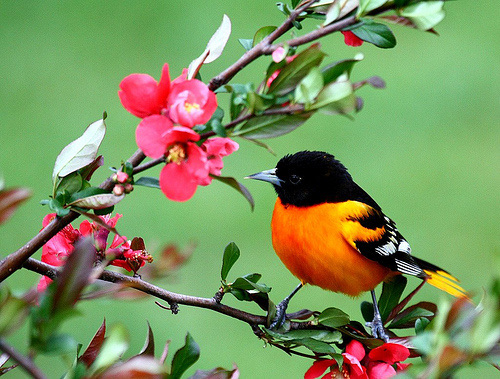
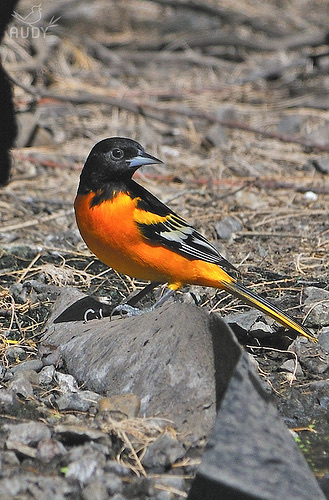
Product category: misc
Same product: yes